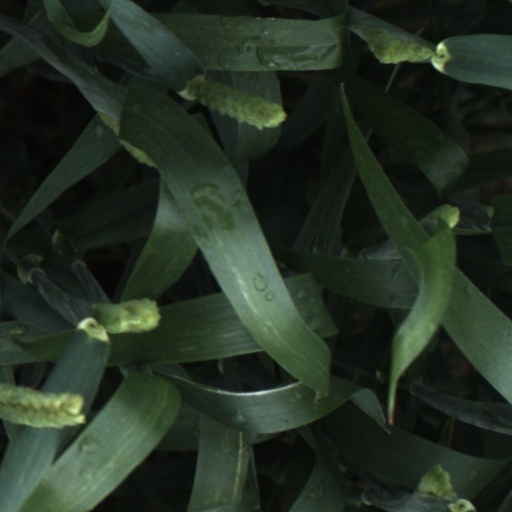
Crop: wheat